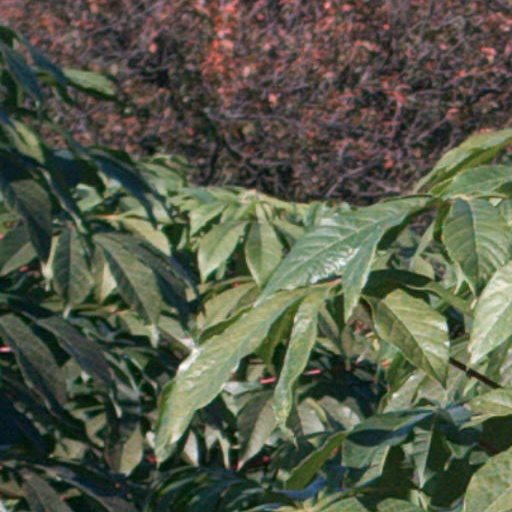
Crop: cassava